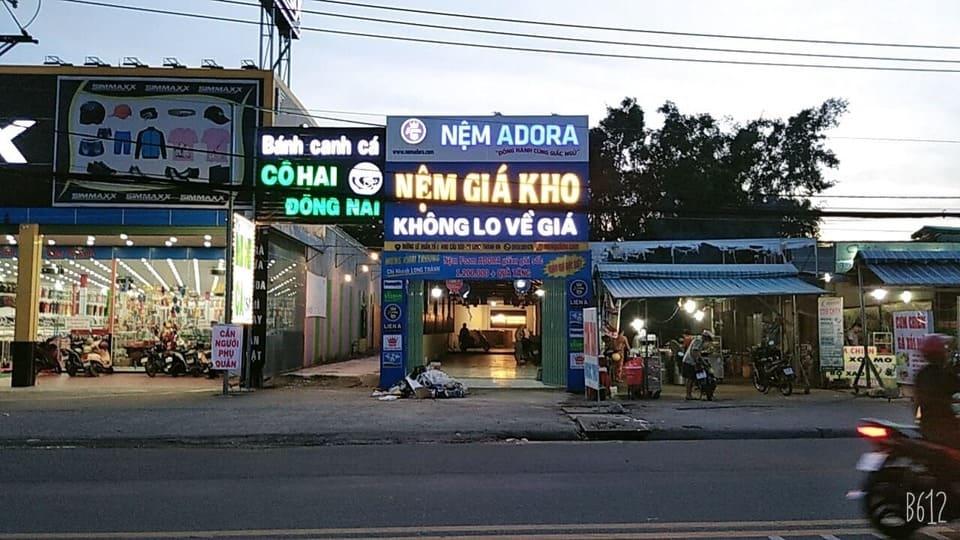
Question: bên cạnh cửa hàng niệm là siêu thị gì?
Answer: bên cạnh là siêu thị thời trang